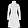
Label: Dress